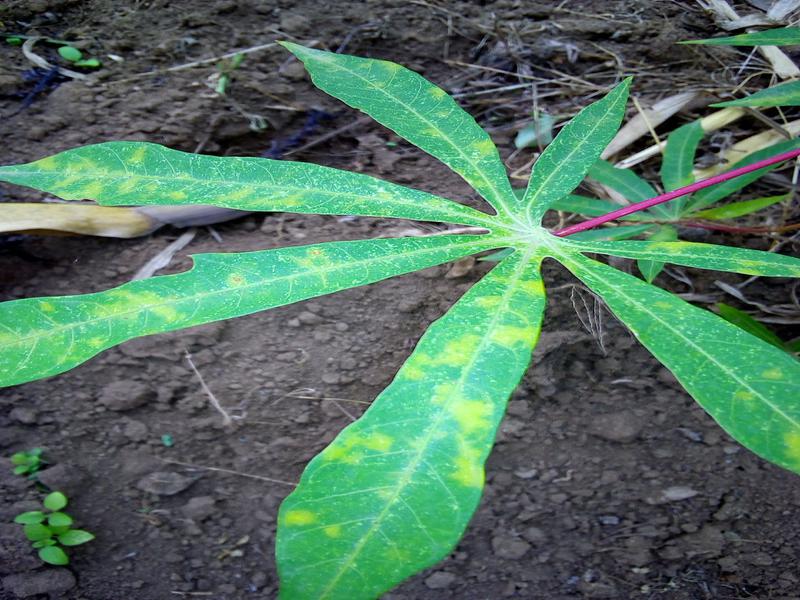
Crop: cassava
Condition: brown_streak_disease